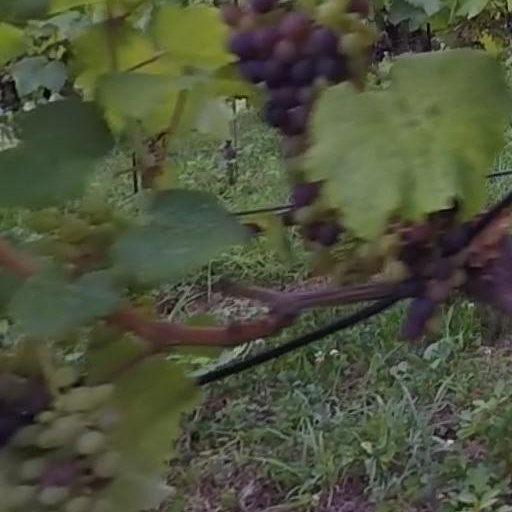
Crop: grape